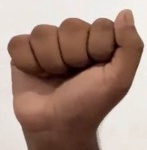
ASL sign: A